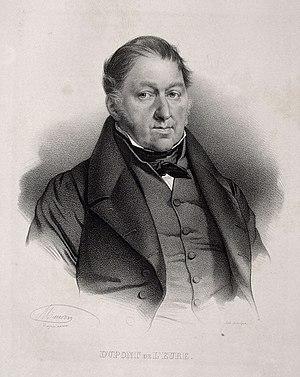
Jacques Charles Dupont de l'Eure.
Le premier ministère du règne de Louis-Philippe Iᵉʳ est constitué le 11 août 1830. Il comprend 11 membres et ne comporte pas de président du conseil en titre.
Les élections législatives ont eu lieu les 25 septembre et 4 octobre 1816 dans le but de désigner les députés à la suite de la dissolution de la chambre dite « Chambre introuvable » par le roi Louis XVIII.
Jacques Charles Dupont dit Dupont de l'Eure est un homme d'État français né au Neubourg le 27 février 1767 et mort à Rouge-Perriers le 2 mars 1855. Figure de la République, il fut le témoin et l'acteur de trois révolutions : 1789, 1830 et 1848.
La Deuxième République, ou Seconde République, est le régime républicain de la France du 24 février 1848, date de la proclamation provisoire de la République à Paris, jusqu’à la proclamation de Louis-Napoléon Bonaparte comme empereur le 2 décembre 1852. Elle fait suite à la monarchie de Juillet et est remplacée par le Second Empire, amorcé — jour pour jour l’année précédente — par un coup d’État de Louis-Napoléon Bonaparte. La Deuxième République se distingue des autres régimes politiques de l’histoire de France d’abord par sa brièveté, ensuite parce que c’est le dernier régime à avoir été institué à la suite d’une révolution. C’est enfin le régime qui applique pour la première fois le suffrage universel masculin en France et abolit définitivement l’esclavage dans les colonies françaises. Après une période transitoire où un gouvernement relativement unanime prend des mesures sociales demandées par la frange ouvrière des révolutionnaires, le régime se stabilise et évince les socialistes, puis se dote d’une constitution.